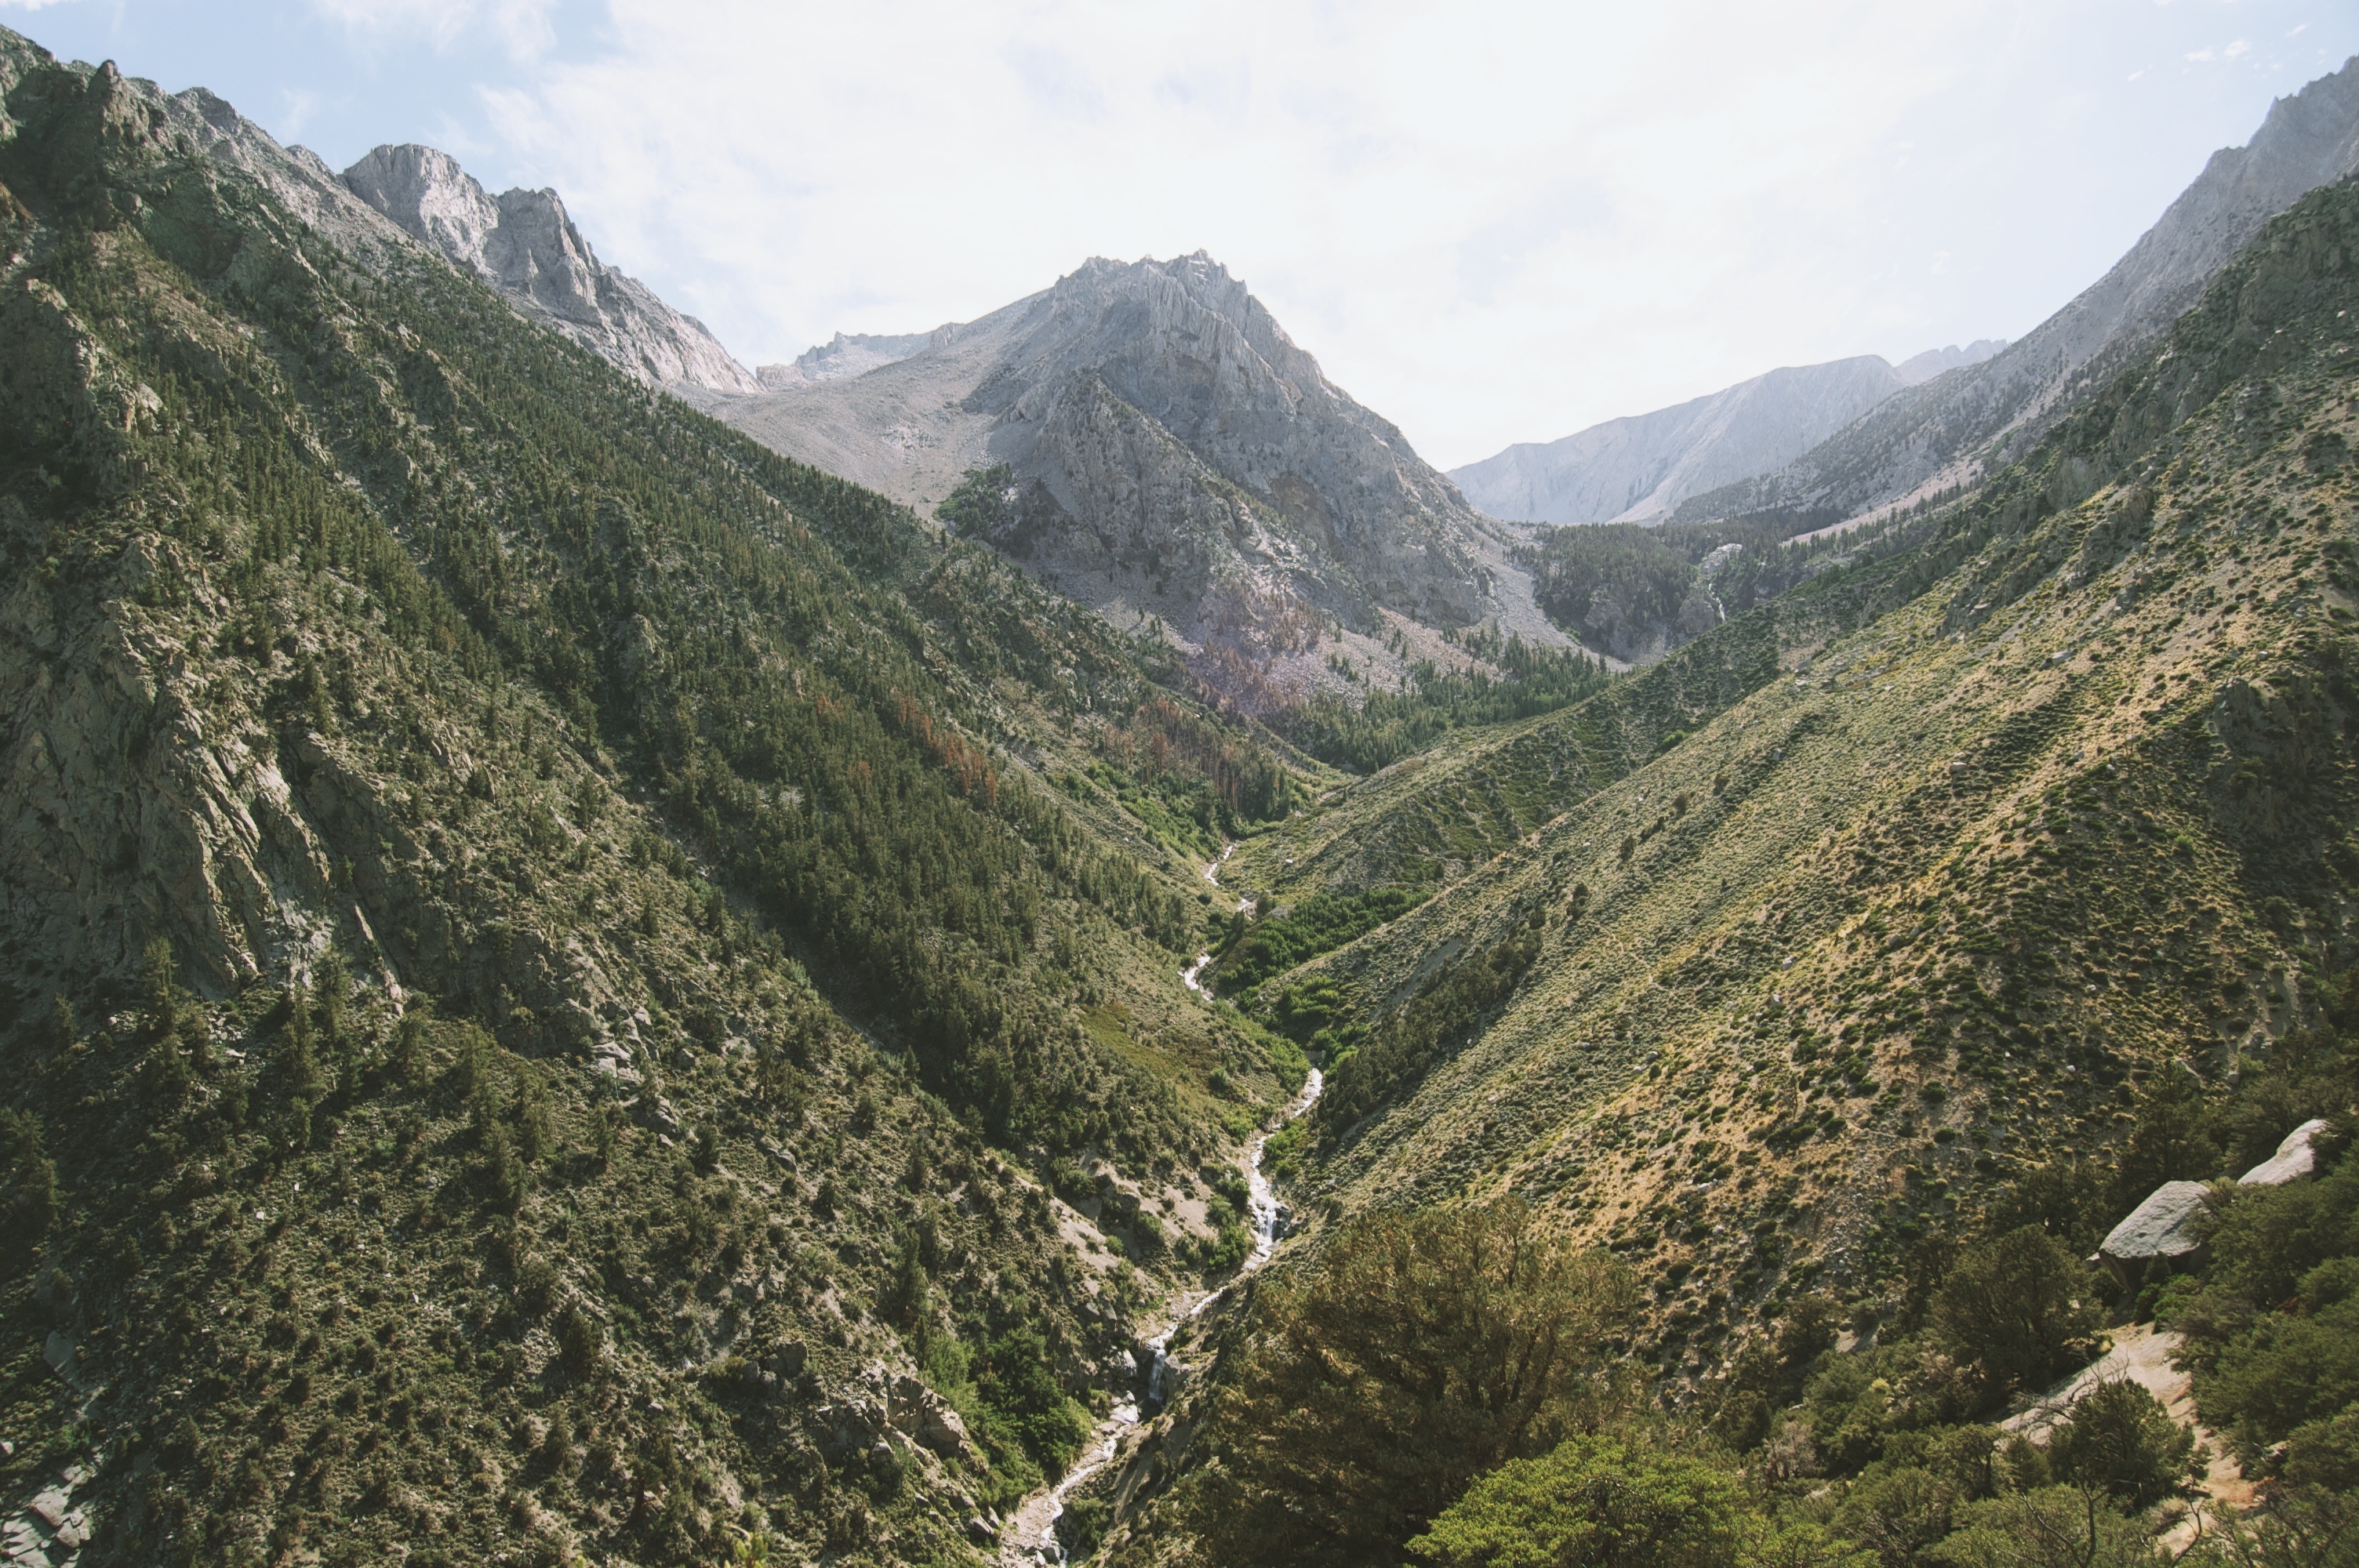
landscape, nature, outdoor, walking, mountain, sky, hiking, trail, hill, adventure, peak, valley, mountain range, summer, trek, scenic, hike, terrain, ridge, outdoors, geology, trekking, mountains, alps, backpacking, cliffs, valleys, ravine, plateau, peaks, cirque, trails, wadi, landform, mountain pass, hill station, geographical feature, mountainous landforms, geological phenomenon